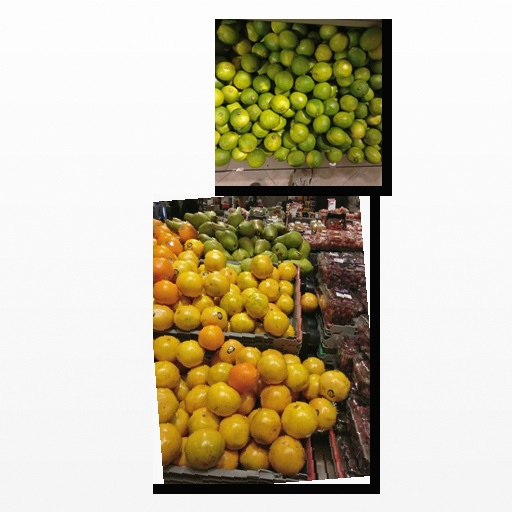
Food items: lime, red_grapefruit